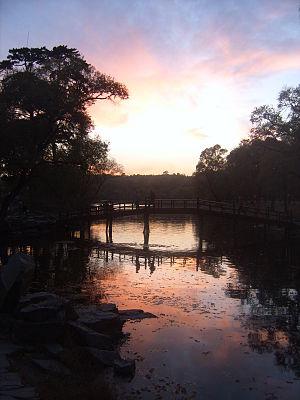
La résidence d'été, Chengde Italiano: Un panorama della località montana di Chengde 中文: 承德避暑山莊和外八庙
La résidence de montagne de Chengde ou Ligong, était le palais d'été de la dynastie Qing. Située dans la ville de Chengde, dans la province chinoise du Hebei, elle constitue le plus grand jardin impérial existant au monde.